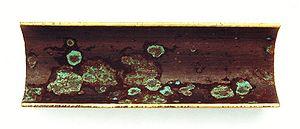
L'entartrage est le dépôt de tartre sur un objet ou à l'intérieur d'une canalisation.